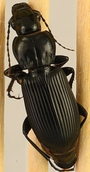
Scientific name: Pterostichus melanarius melanarius
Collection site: Chase Lake National Wildlife Refuge NEON (WOOD), plot WOOD_028